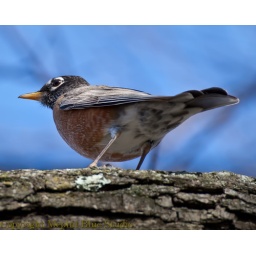
Close up of a little bird standing on a branch with a blue sky and out of focus branches in the background.